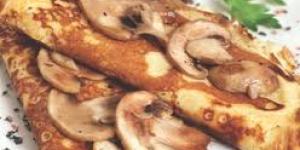
crepes de champinon y queso